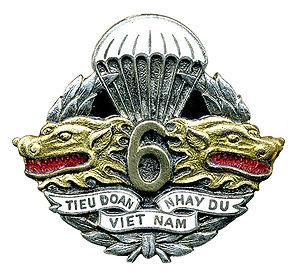
Insigne du 6e bataillon de parachutistes vietnamiens
Le 6ᵉ bataillon de parachutistes vietnamiens est une unité parachutiste de l'armée de terre vietnamienne, constituée le 1ᵉʳ mai 1954 en Indochine.
L'Armée nationale vietnamienne ou ANV était la force armée de l'État du Viêt-Nam. Créée en mars 1949 elle ne prendra son essor qu'à partir de décembre 1950 avec l'arrivée en Indochine du général de Lattre. Commandée par le général Nguyễn Văn Hinh elle était loyale au Chef de l’État Bảo Đại.